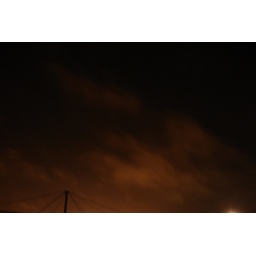
the red in the sky (1)